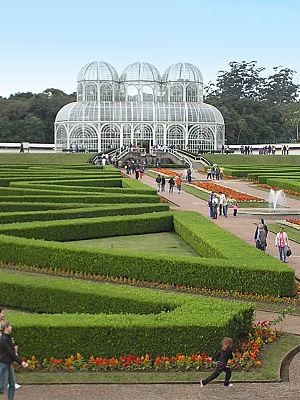
Jardin Botanique de Curitiba, Paraná, Brésil
Le Jardin botanique de Curitiba ou Jardim Botânico Francisca Maria Garfunkel se situe dans le Jardim Botânico district de la ville de Curitiba, État du Paraná, au Région Sud du Brésil. Il est l'un des principaux symboles touristiques de la ville - en 2007, il a été l'endroit le plus choisi lors d'une élection en ligne pour choisir les "Sept Merveilles du Brésil" - et abrite une partie du campus de l'Université fédérale du Paraná.